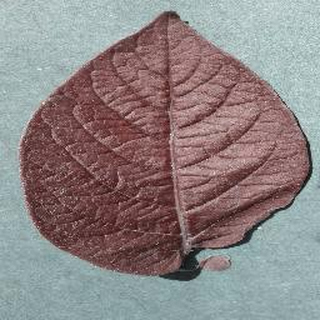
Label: healthy_potato